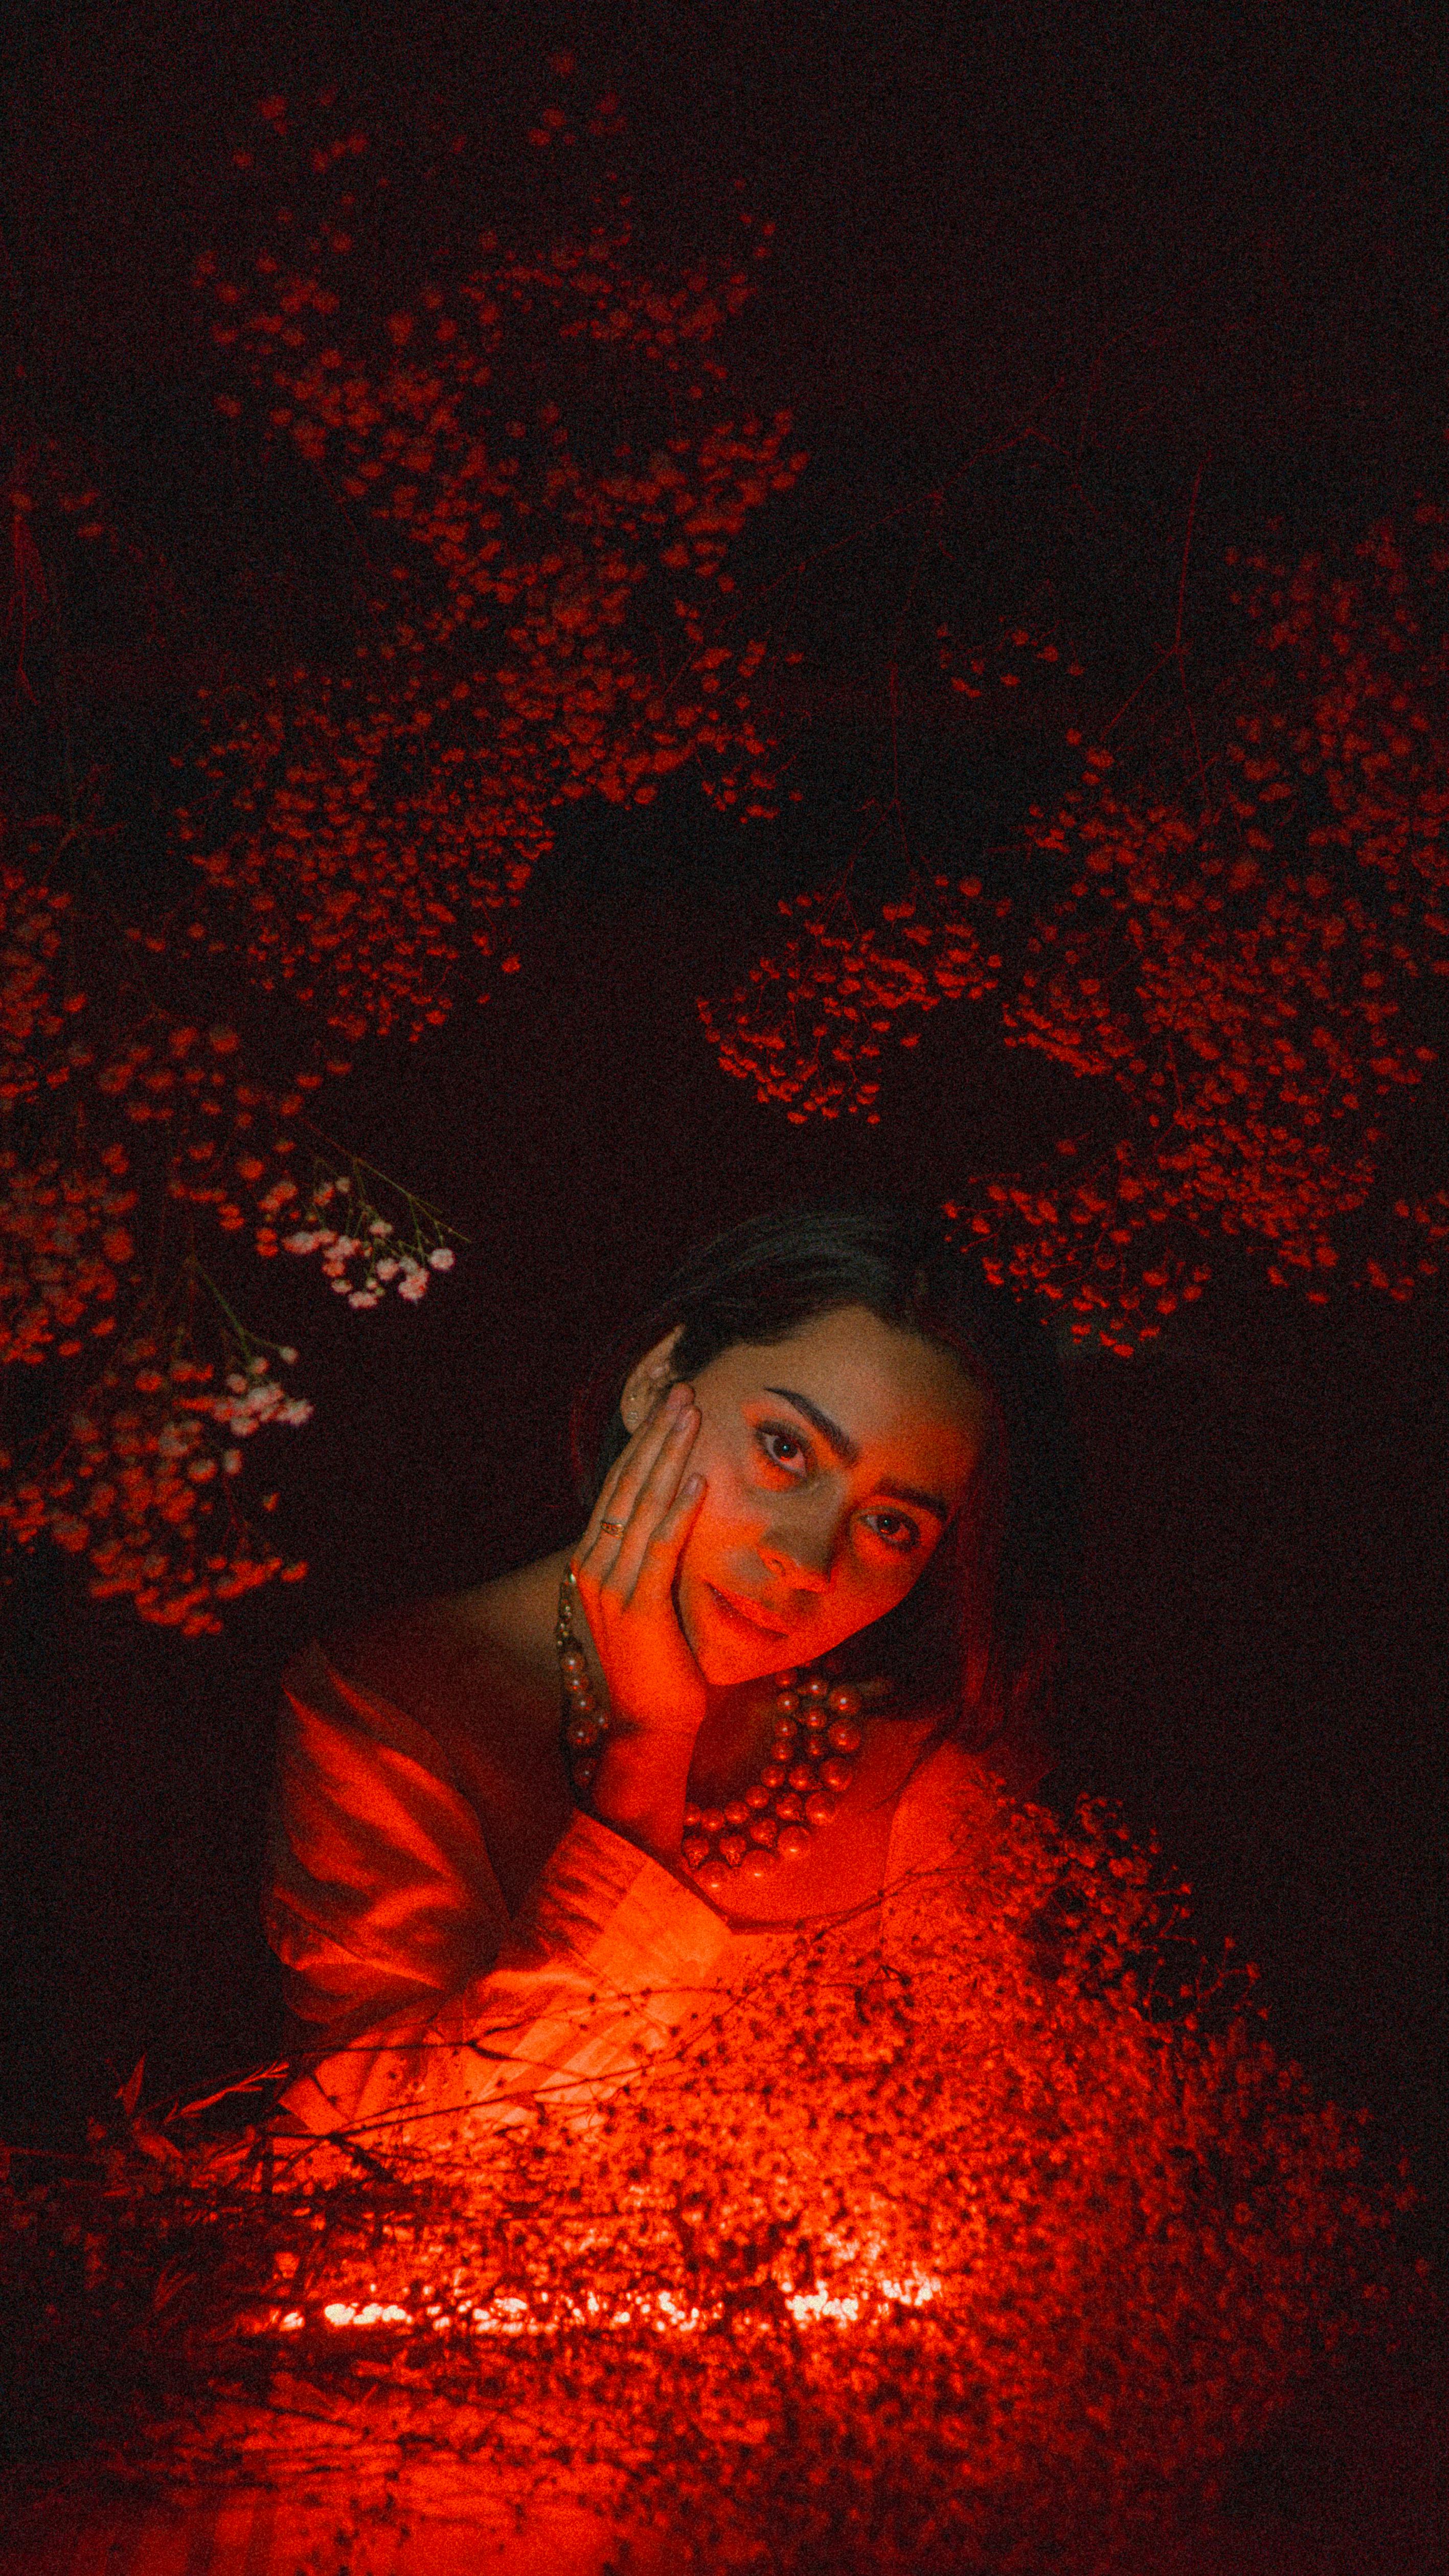
woman, lips, red, orange, darkness, night, portrait photography, model